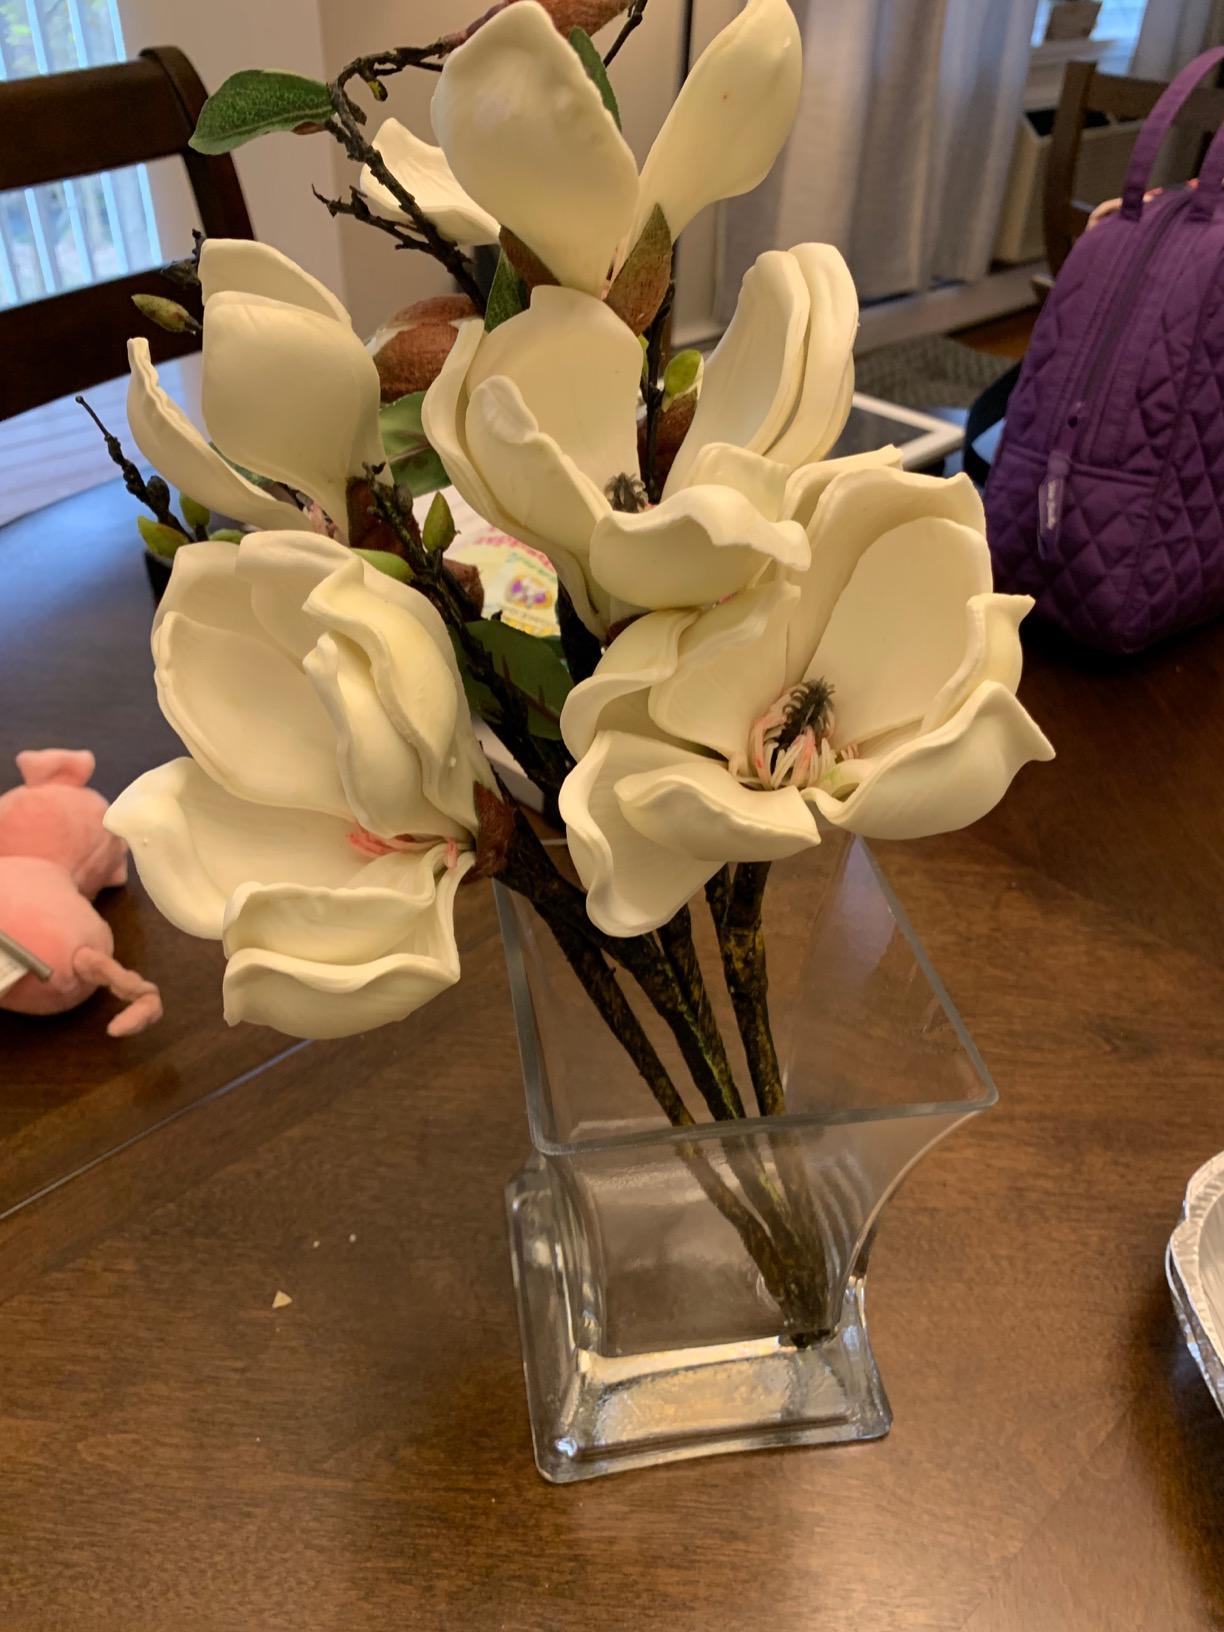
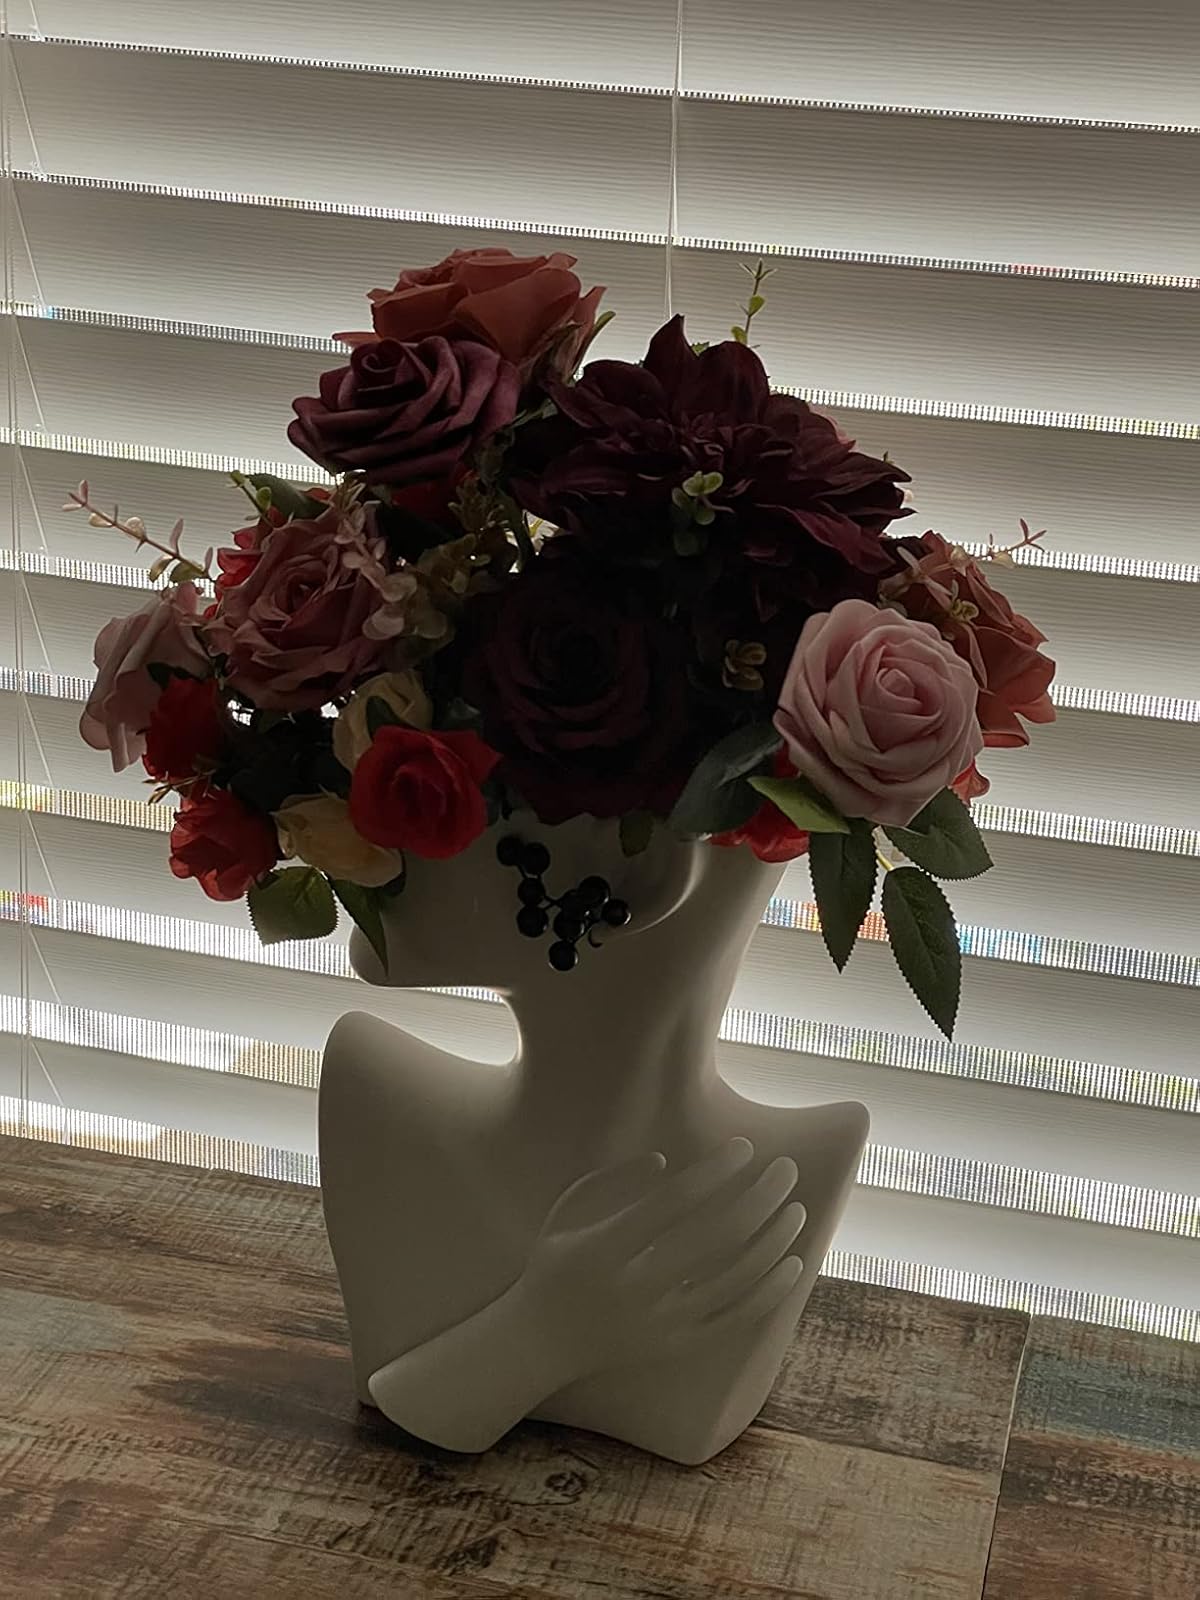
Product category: vase
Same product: no